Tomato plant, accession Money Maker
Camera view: bottom (45 deg); turntable rotation: 180 degrees
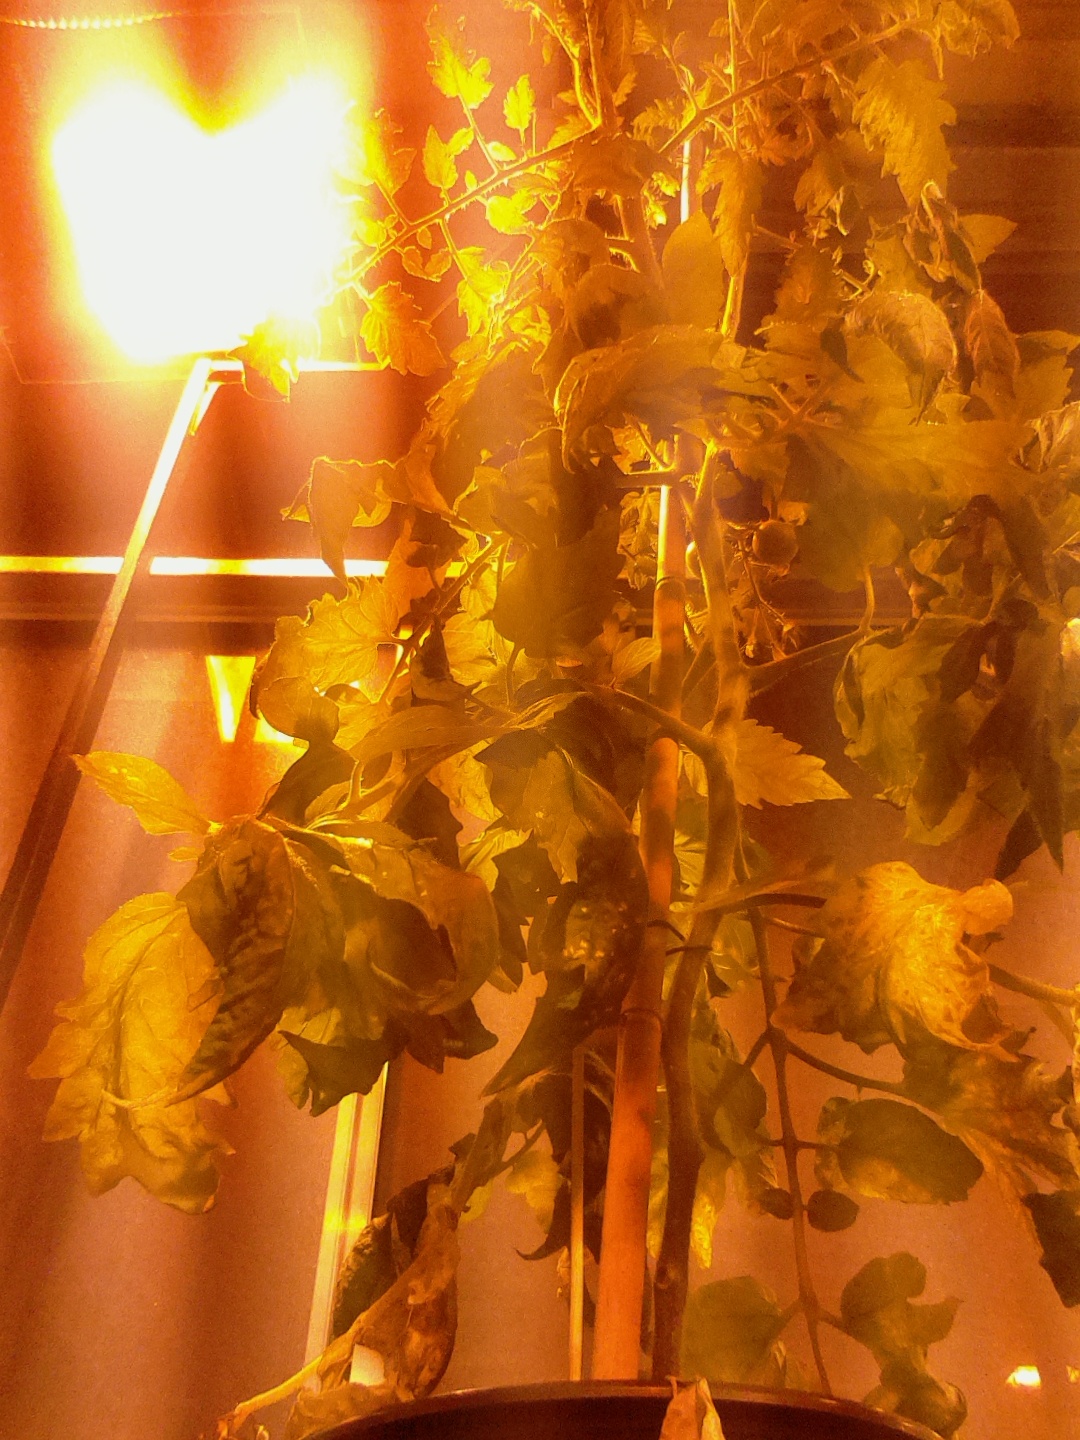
BBCH growth stage 73: 30%-40% of final fruit size